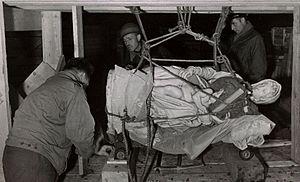
La Madone de Bruges ou Vierge et l'Enfant est une statue en marbre réalisée par Michel-Ange entre 1501 et 1504 et représentant la Vierge Marie et l'Enfant Jésus. Sa hauteur est de 125 cm.